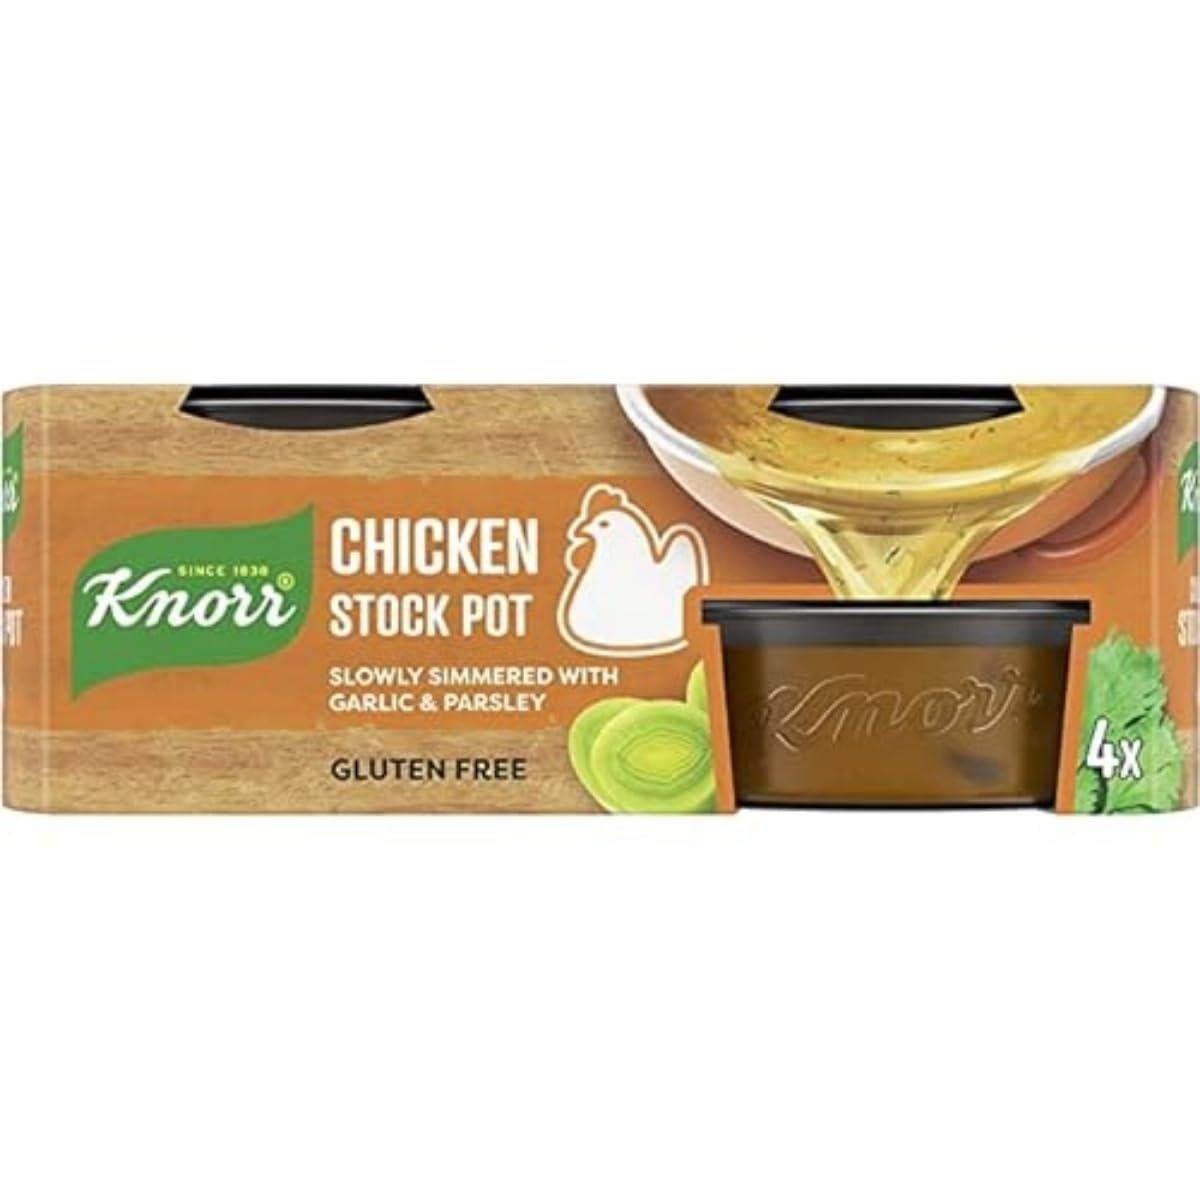
Item Name: Knorr Chicken Stock Gel Pots 8 Pack 224g
Value: 7.9
Unit: Ounce

Price: 21.98